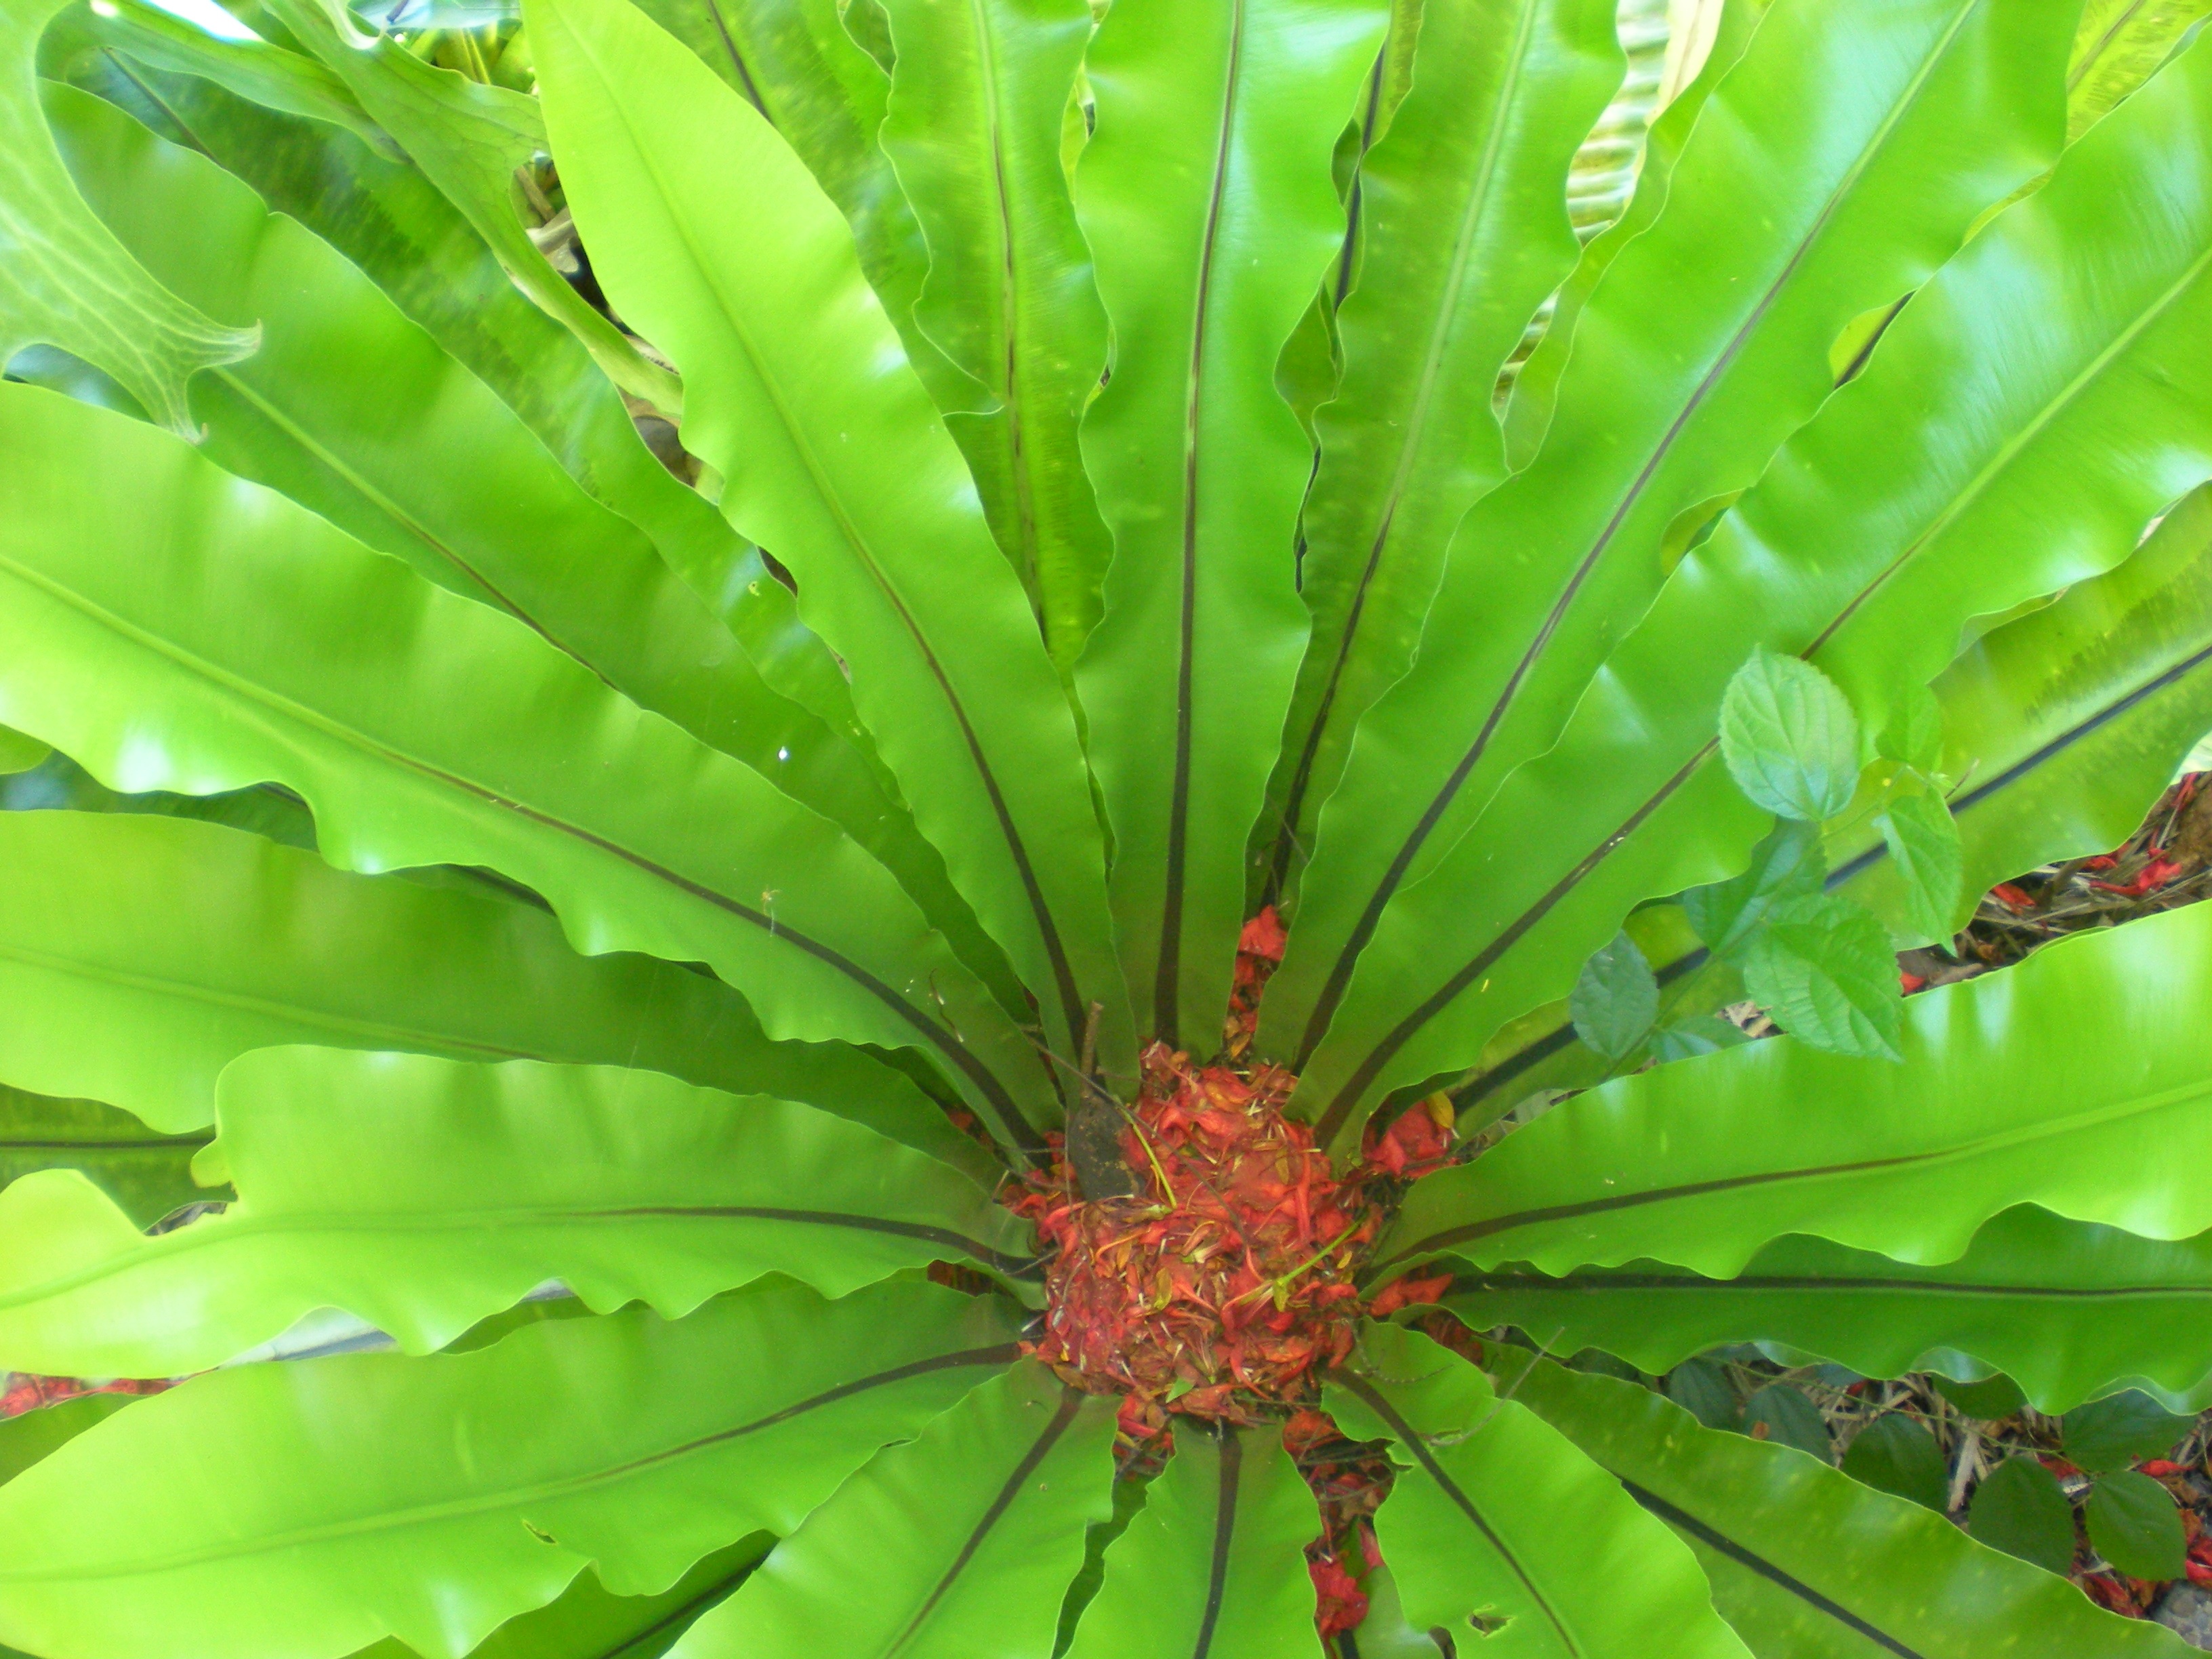
tree, plant, leaf, flower, green, tropical, botany, flora, fern, macro photography, bird's nest, flowering plant, plant stem, land plant, arecales, palm family